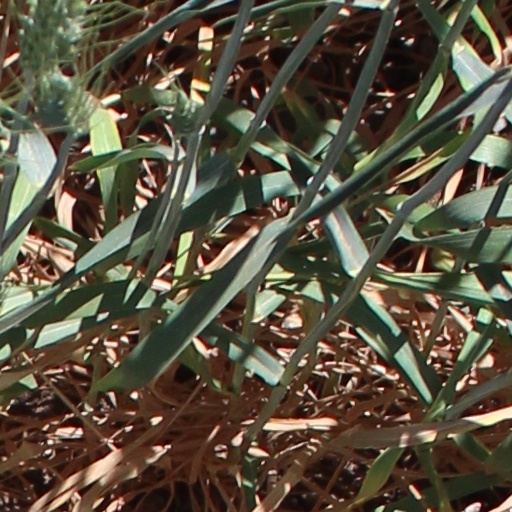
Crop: wheat